Brad Mehldau

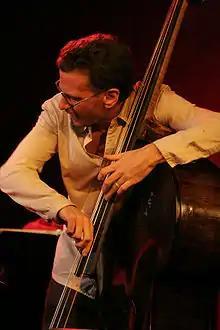
Long-term collaborator Larry Grenadier, photographed in 2009

Mehldau graduated from The New School in 1993. He formed his first long-term trio in 1994, with bassist Larry Grenadier and drummer Jorge Rossy. In the following year, Mehldau recorded "Introducing Brad Mehldau" for Warner Bros., his first album as sole leader. It was well received, with "The Penguin Guide to Jazz" commenting that "it's as if he were aware of jazz tradition but entirely unencumbered by it." His second album for Warner Bros., "The Art of the Trio Volume One", was recorded in 1996 and was widely praised by critics. The title was selected by producer Matt Pierson as one that would attract attention and help to build a brand.